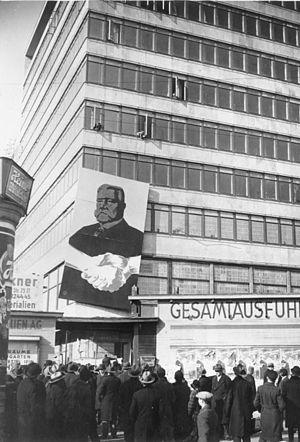
L'élection présidentielle allemande de 1932 est la seconde élection au suffrage universel direct du président du Reich, le chef de l'État de la république de Weimar. Le mandat du président sortant, Paul von Hindenburg expire en mai 1932. Après deux tours de scrutin, les 13 mars et 10 avril, Paul von Hindenburg est réélu président du Reich.